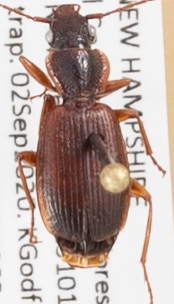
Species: Cymindis cribricollis
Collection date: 2020-09-02
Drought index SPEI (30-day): -0.976
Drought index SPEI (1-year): -0.156
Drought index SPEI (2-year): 0.558